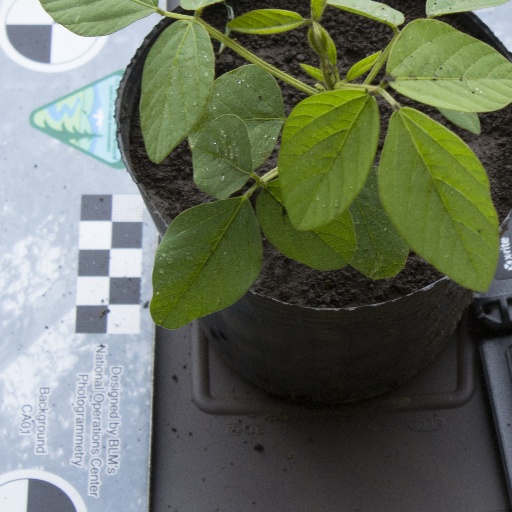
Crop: soybean